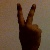
The image shows a hand gesture representing the number 2 in Indian Sign Language.